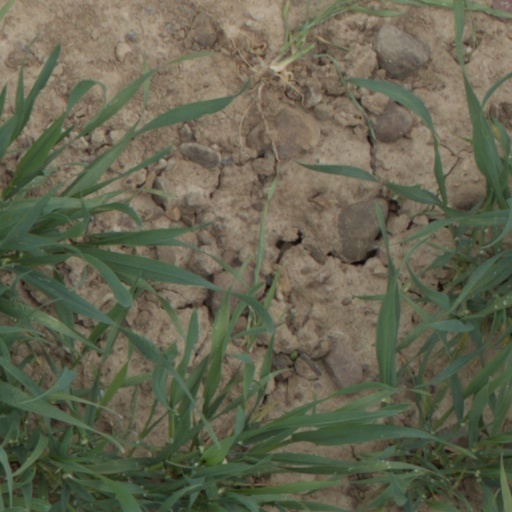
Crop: wheat